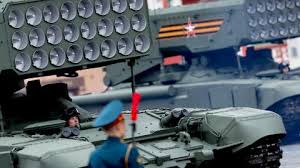
Label: Self Propelled Artillery